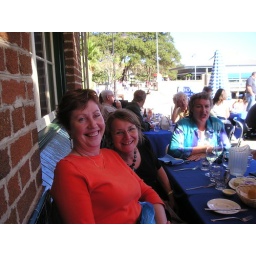
Adele, Denise and Mary Anne call for another bottle of water at Doyles in Sydney, 2007